The Herring Merchant

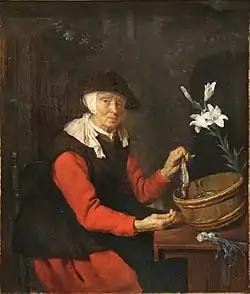
"The Herring Merchant" (c. 1660) by Gabriël Metsu

The Herring Merchant is a c. 1660 painting by Gabriël Metsu. It has been in the Musée Fabre in Montpellier, France, since 1836.